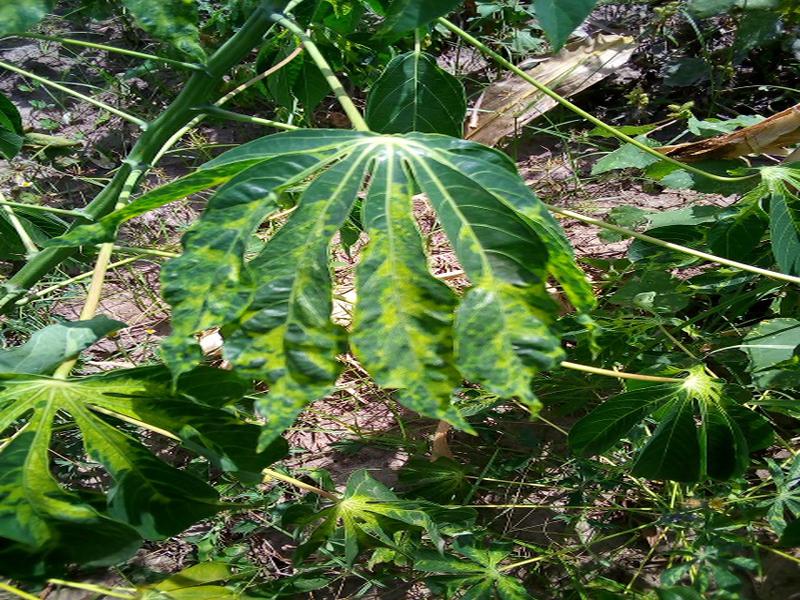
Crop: cassava
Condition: mosaic_disease